I, Alex Cross

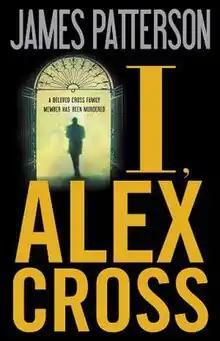

I, Alex Cross is the 16th novel in the Alex Cross series by James Patterson. It was released in hardcover and paperback on November 16, 2009, to positive reviews and positive reception. It is preceded by "Alex Cross's Trial". Its success led to five sequel novels, "Cross Fire", "Kill Alex Cross", "Merry Christmas, Alex Cross", "Alex Cross, Run" and "Cross My Heart."